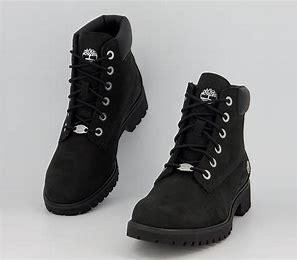
Brand: Timberland
Model: 6 Inch Nubuck